Magical objects in Harry Potter

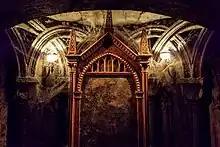
Mirror at the Wizarding World of Harry Potter, Universal Studios Hollywood

Within the narrative, Voldemort created his second Horcrux using a ring owned by his grandfather, Marvolo Gaunt. He murdered his father to make this Horcrux, which is later destroyed by Albus Dumbledore, using the sword of Gryffindor. The ring contains the Resurrection Stone, one of the three Deathly Hallows.